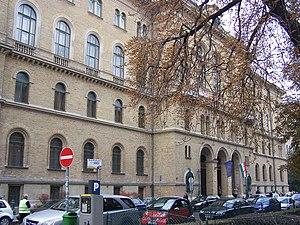
Alajos Hauszmann était un architecte austro-hongrois d'un style marqué par l'historicisme.